Niels Kuster

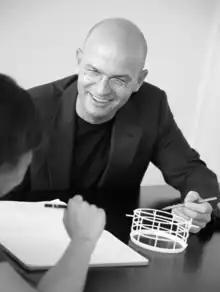
Niels Kuster

Niels Kuster (born June 19, 1957, in Olten, Switzerland) is a Swiss electrical engineer and Professor. The focus of his research is on the electromagnetic near field, basics for assessing/using the interaction of electromagnetic fields with organisms, and physiological simulations as part of biophysics.